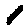
Label: 1